Abakan

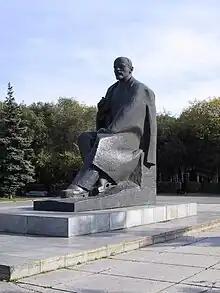
Statue of Vladimir Lenin in Abakan

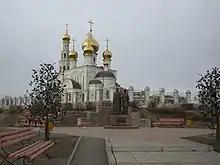
Abakan Cathedral of the Transfiguration

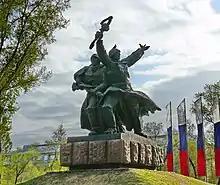
Victory Park Monument

Bandy, similar to hockey, is one of the most popular sports in the city. Sayany-Khakassia was playing in the top-tier Super League in the 2012–13 season but was relegated for the 2013–14 season and has been playing in the Russian Bandy Supreme League ever since. The Russian Government Cup was played here in 1988 and in 2012.